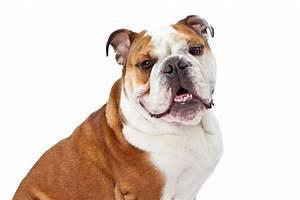
dog